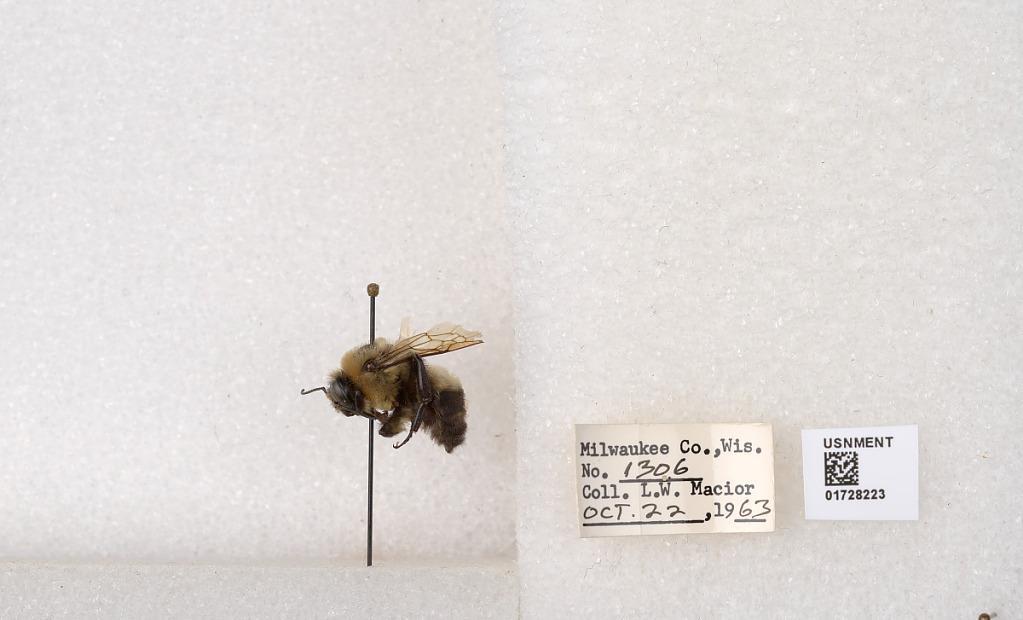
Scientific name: Bombus (Separatobombus) griseocollis (De Geer)
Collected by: L. Macior
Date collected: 1963-10-22
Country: United States
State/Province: Wisconsin
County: Milwaukee
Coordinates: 43.0217, -87.9291